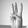
ASL letter: W